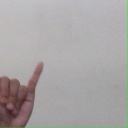
अक्षर: य